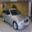
Label: automobile